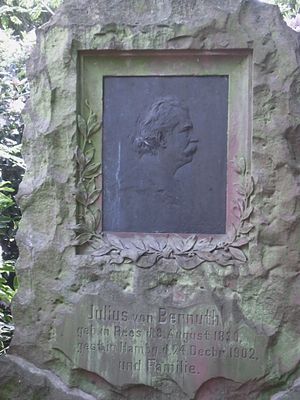
Julius von Bernuth (musiker)
Julius von Bernuth.
Julius von Bernuth var en tysk musiker.